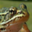
Label: frog